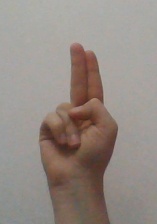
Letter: taa